Metopes of the Parthenon

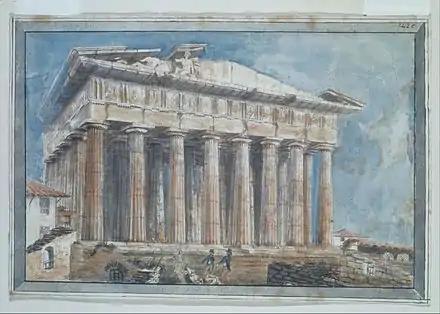
The west facade of the Parthenon, painted by William Gell with the metopes discernable under the pediment.

Metopes 3-12 of the west façade are still in place due to technical reasons, while metopes 1, 2, 13, and 14 were removed in 2012 due to pollution concerns and are on display in the Acropolis Museum. Casts of metopes 3-12 are also on display. However, the originals have suffered much damage, mainly destruction by Christians in the 6th century, such that it is difficult to determine what they represent. Thus, West VI is so damaged that it is not even possible to discern anything, and there is no cast on display in the Acropolis Museum. The painter William Pars appointed by the Society of Dilettanti to accompany Richard Chandler and Nicholas Revett during the second archaeological expedition financed by the Society, drew around 1765–1766 the western metopes I, III, IV, V, VIII to XI and XIV. His drawings show that they were in the second half of the century in a state of disrepair very close to the one we currently know.